Fakhruddin Ali Ahmed

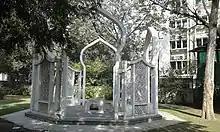

On 10 February 1977, Ahmed, who was on a three nation visit to Malaysia, Philippines and Burma, flew back to New Delhi from Kuala Lumpur. He had been forced to curtail his official engagements in Malaysia due to ill health and was reportedly too weak to attend a guard of honour arranged for him at the Kuala Lumpur airport. In the morning of 11 February, Ahmed, who had previously suffered heart attacks in 1966 and 1970 and whose health was described as being uncertain, was found lying unconscious in his bath in the Rashtrapati Bhavan. He was attended to by doctors but was declared dead at 8:52 a.m. having succumbed to a heart attack. He was India's second president to die in office. Vice President B. D. Jatti was sworn in as the acting president within a few hours and thirteen days of national mourning were declared, with flags flying at half-mast.